Irish Sea border

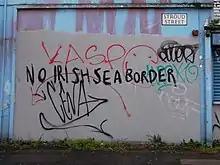
Graffiti in Belfast February 2021

While conducting Brexit negotiations during her term as British Prime Minister, Theresa May stated "no UK prime minister could ever agree" to an Irish Sea border. Similarly, in August 2020, Boris Johnson said that "There will be no border down the Irish Sea – over my dead body".